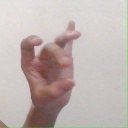
अक्षर: ओ